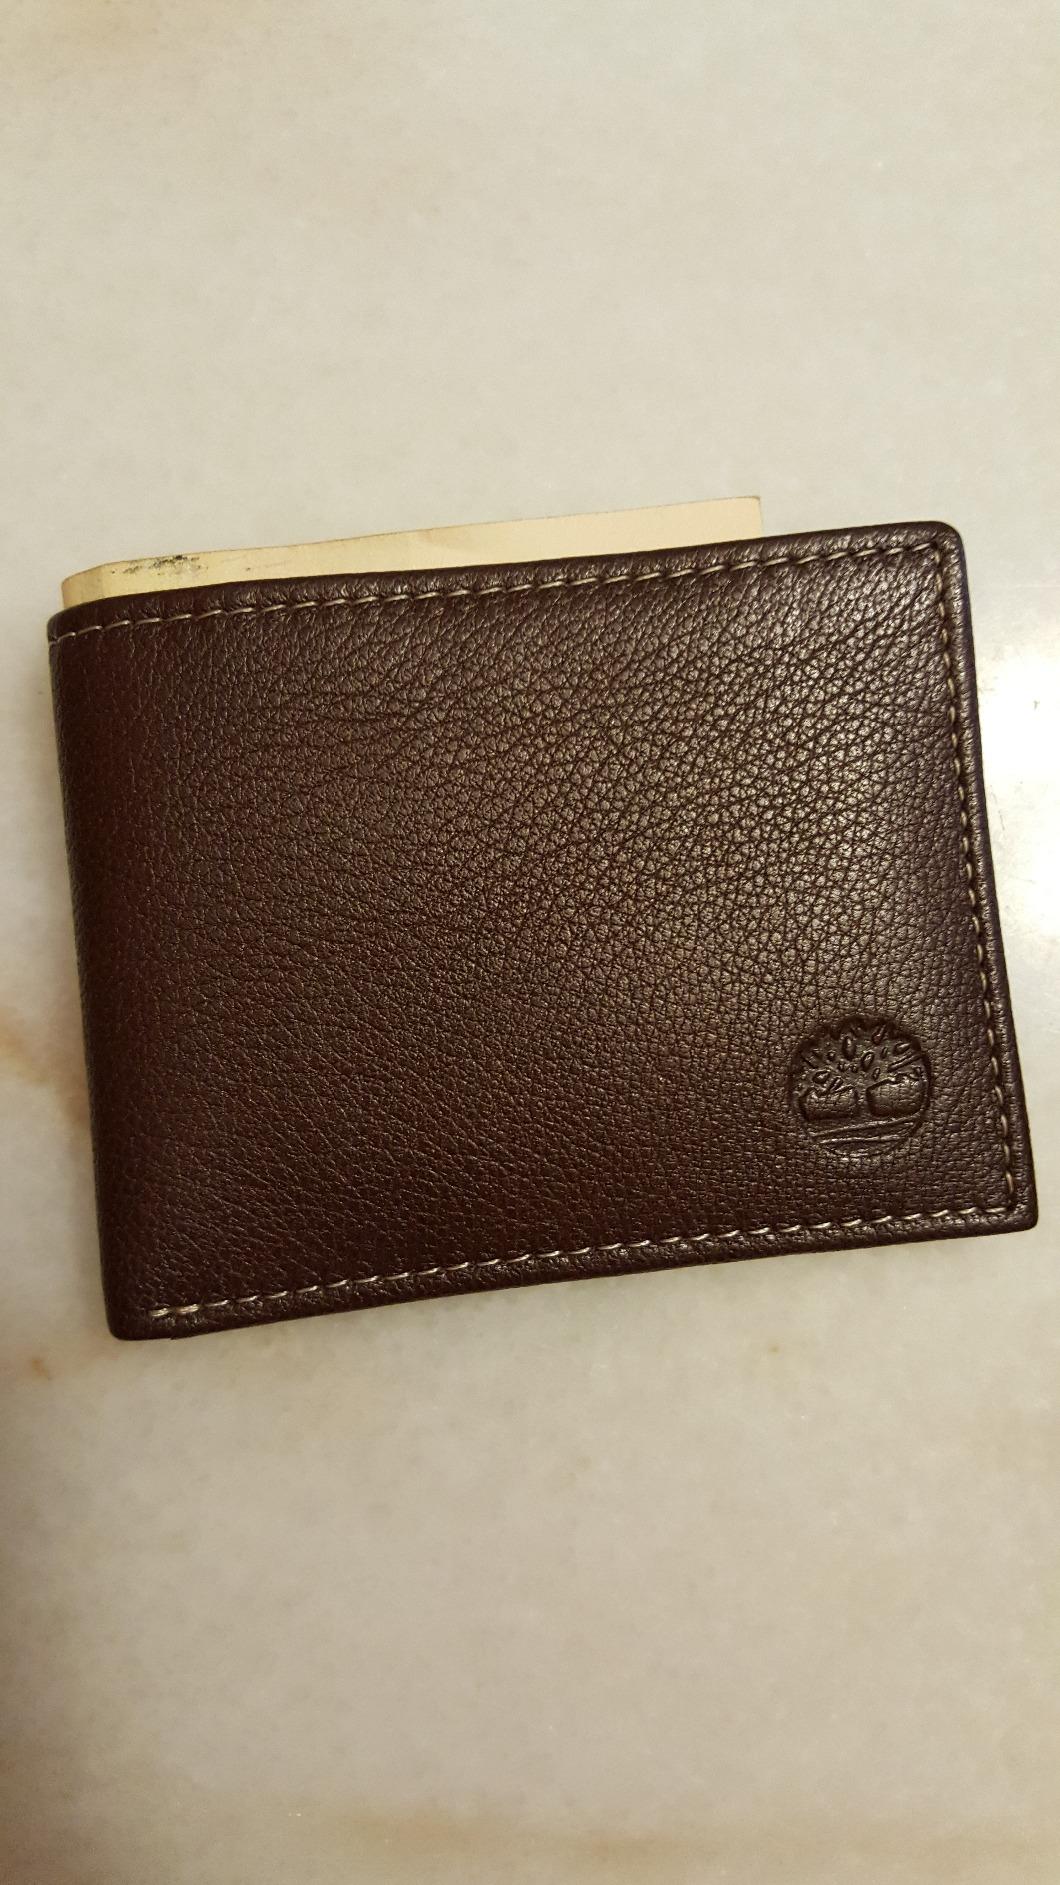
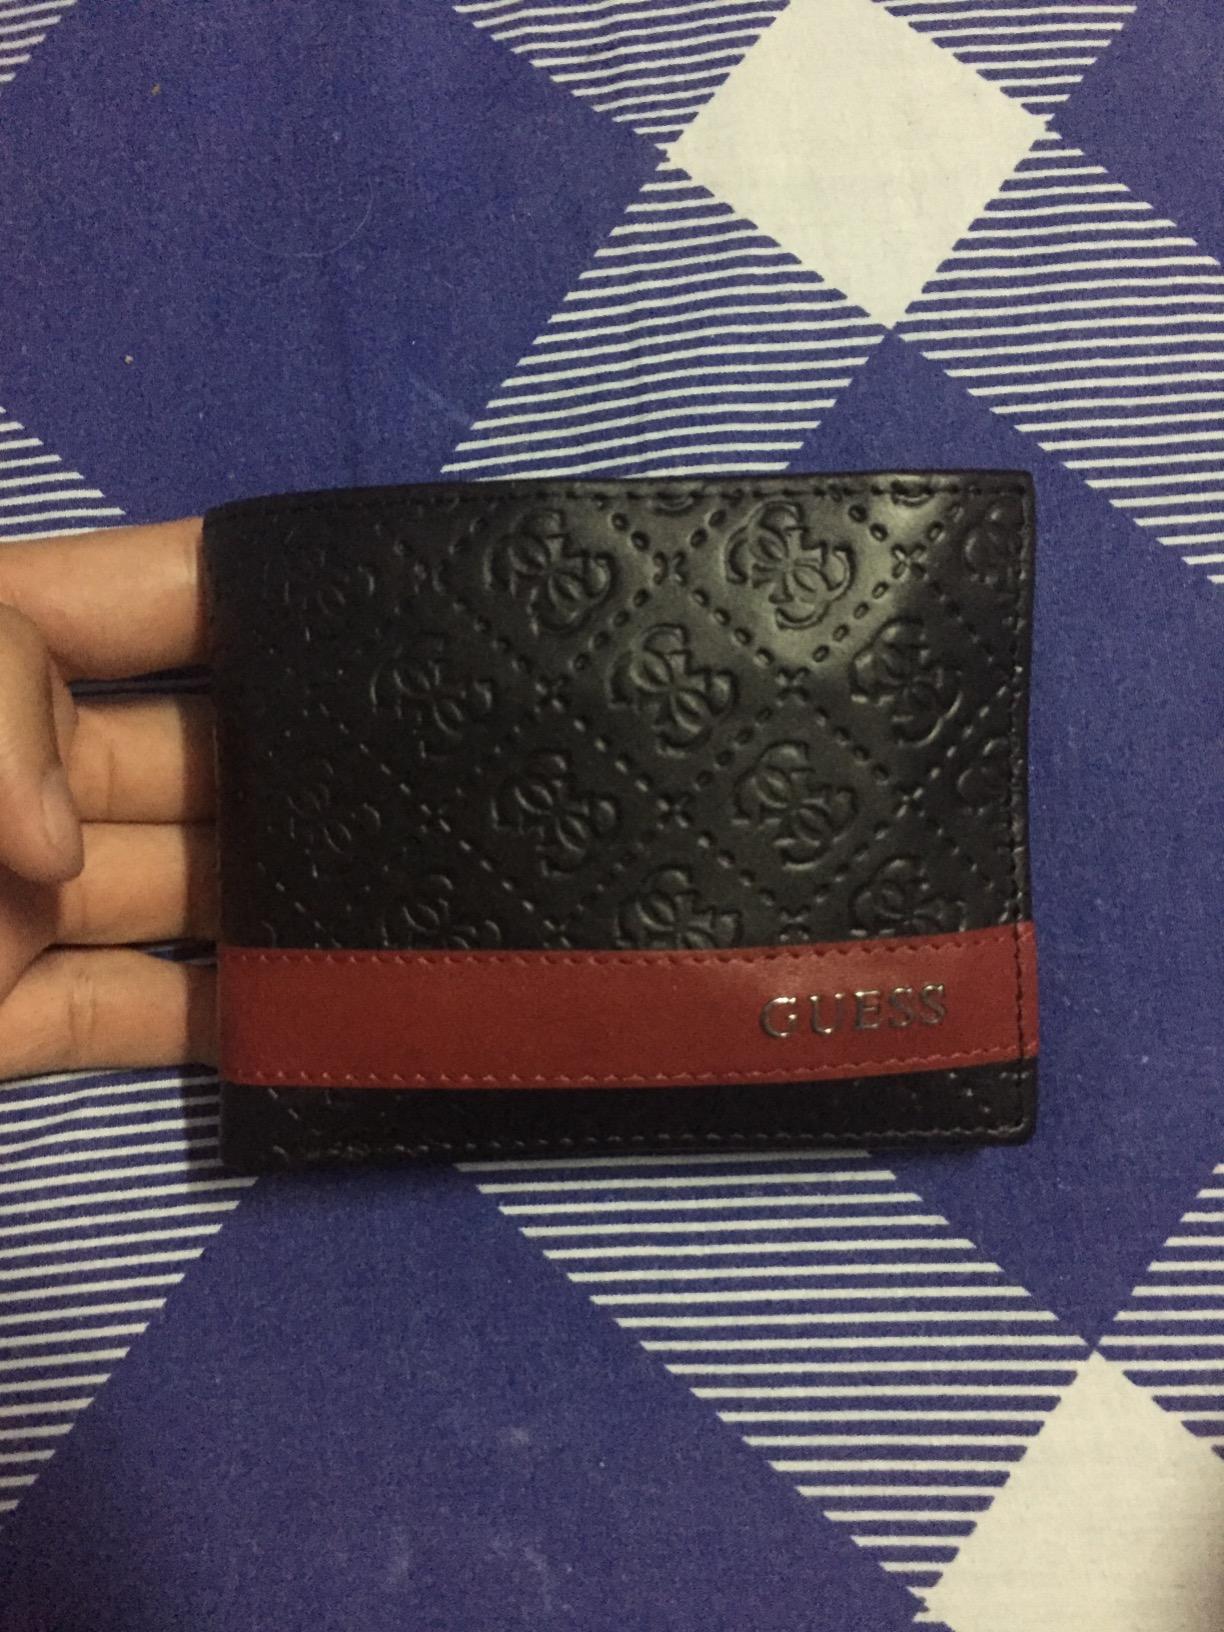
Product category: accessories_wallet
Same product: no